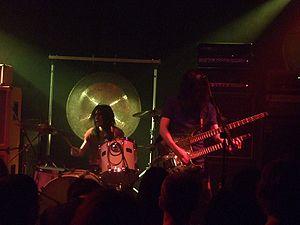
Boris est un groupe de musique expérimentale japonais, pratiquant des styles variés, du stoner rock énervé au drone doom. Le nom du groupe vient d'une chanson des Melvins extrêmement pesante et distordue, à l'image de leur album Amplifier Worship. Boris a notamment travaillé avec Sunn O))) et Merzbow. En 2009, ils signent la bande originale du film The Limits of Control, réalisé par Jim Jarmusch.